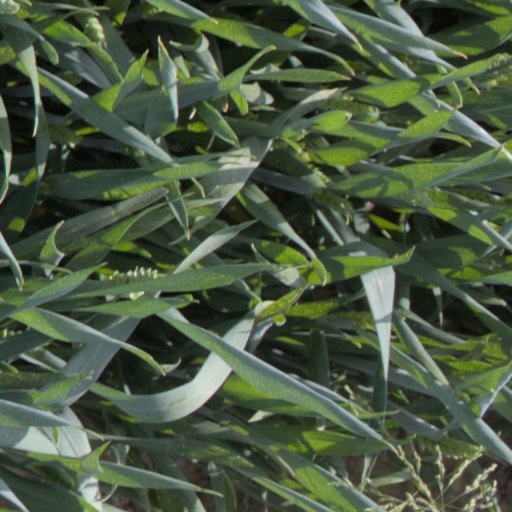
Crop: wheat